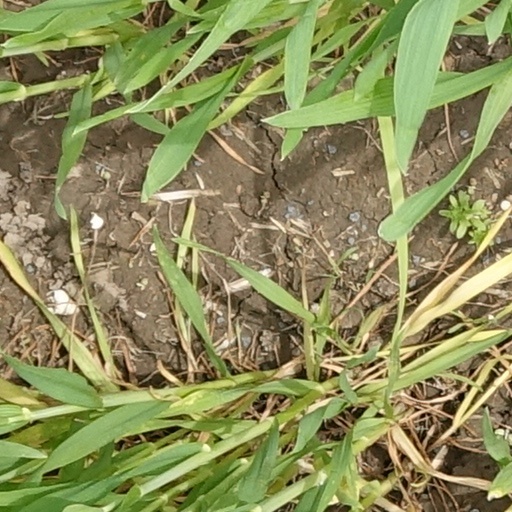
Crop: wheat